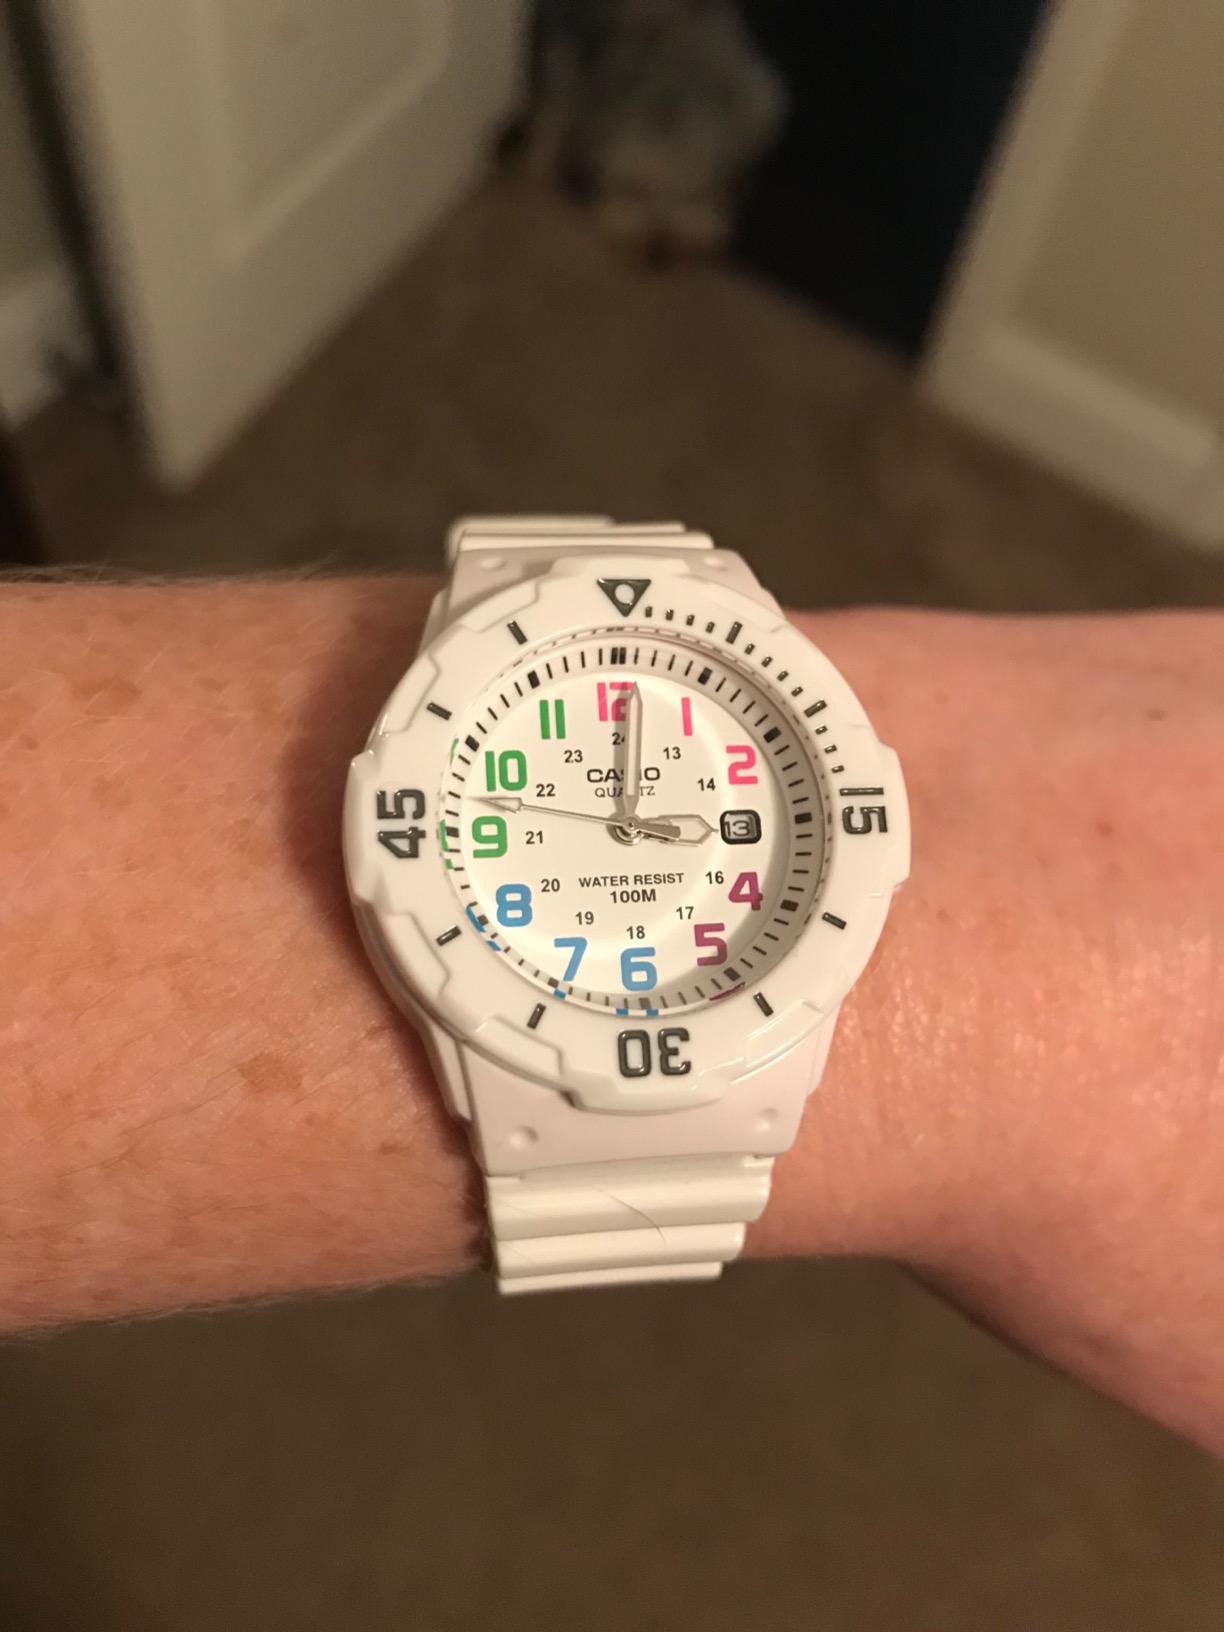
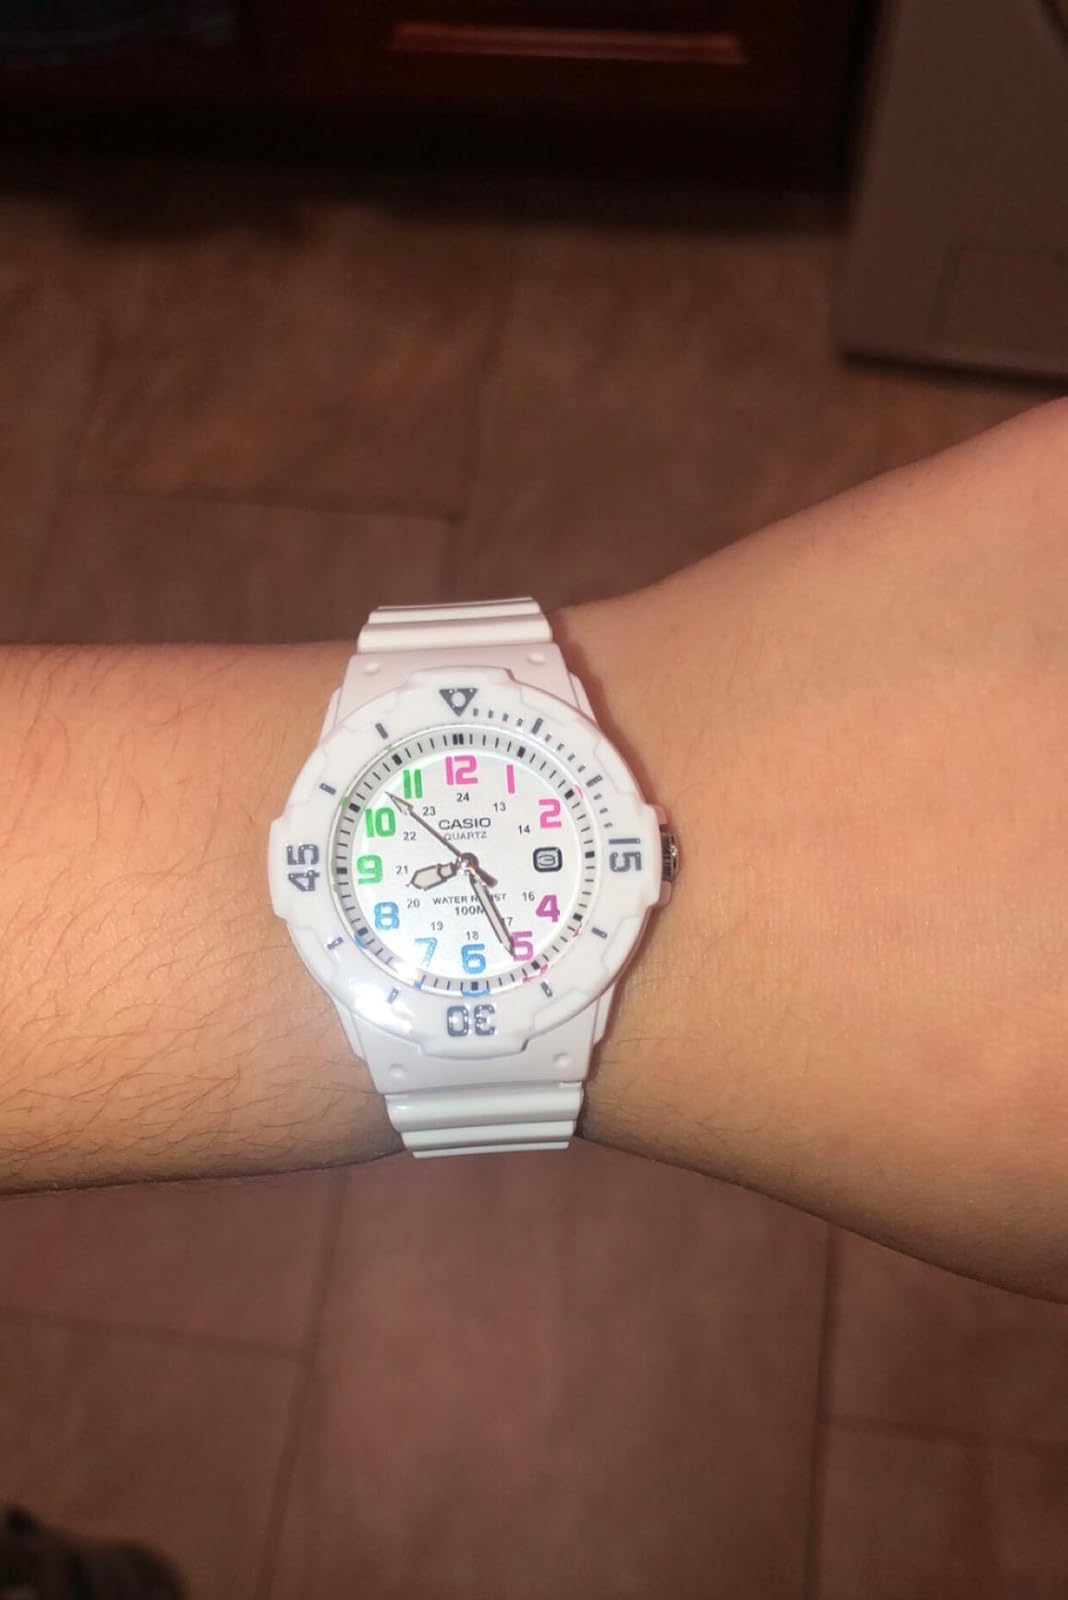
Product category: accessories_watch
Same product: yes